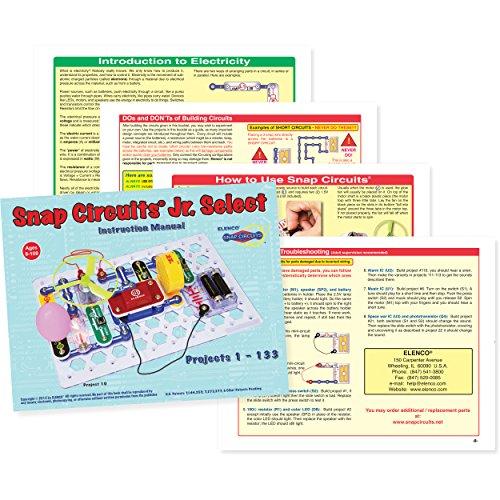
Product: Snap Circuits Jr. Select SC-130 Electronics Exploration Kit | Over 130 Projects | Full Color Project Manual | 30+ Parts | STEM Educational Toys for Kids 8+
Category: Toys & Games | Learning & Education | Science Kits & Toys
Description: Design working electrical circuits using the knowledge gained from building over 130 Circuits found in the illustrated instruction manual.
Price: $32.99
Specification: ProductDimensions:15x9.6x2inches|ItemWeight:1.5pounds|ShippingWeight:1.67pounds(Viewshippingratesandpolicies)|DomesticShipping:ItemcanbeshippedwithinU.S.|InternationalShipping:ThisitemcanbeshippedtoselectcountriesoutsideoftheU.S.LearnMore|ASIN:B011M2WGAG|Itemmodelnumber:SC130|Manufacturerrecommendedage:8-15years